Broadfork

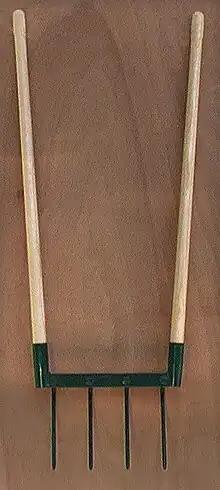
A broadfork

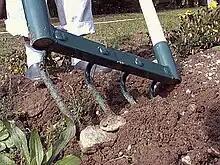
A broadfork being levered

The broadfork, also called a U-fork or , is a garden tool used to manually break up densely packed soil, including hardpan, to improve aeration and drainage. Broadforks are used as part of a no-till or reduced-till seedbed preparation process because they preserve the soil structure and avoid the resurfacing of weed seeds.